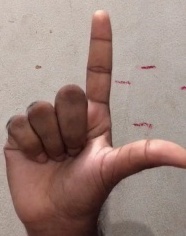
ASL sign: L